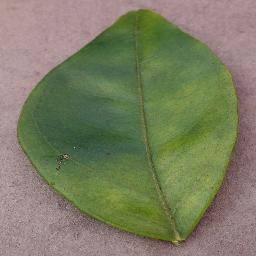
Label: Orange___Haunglongbing_(Citrus_greening)